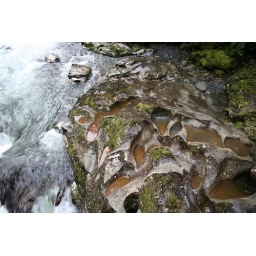
The Chasm. The water did some interesting things to the rock in this area.